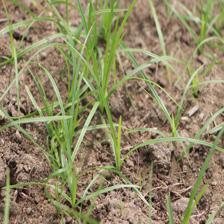
Label: Grass